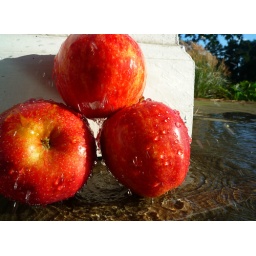
red apples- water in motion